Latin American cuisine

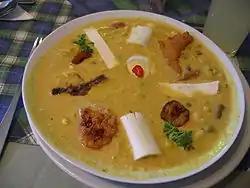
Fanesca of Ecuador

The cuisine of Colombia consists of a large variety of dishes that take into account the difference in regional climates. For example, in the city of Medellín the typical dish is the bandeja paisa. It includes beans, rice, ground meat or carne asada, chorizo, fried egg, arepa and chicharrón. It is usually accompanied by avocado, tomato and sauces.